Carlos Manuel de Céspedes

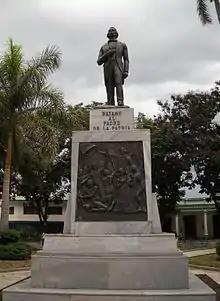

Between his two marriages, it is believed he had carried on an affair during or shortly afterwards with Candelaria "Cambula" Acosta y Fontaigne ( 1851) then the 17-year-old daughter of the foreman of his plantation Juan Acosta and wife Concepción Fontaine y Segrera. He had tasked Cambula with sewing the first flag that he designed for Cuba. With Cambula he had a daughter, Carmen de Céspedes y Acosta ( 1869). Fearing for their safety he moved a then-pregnant Cambula and daughter to Jamaica. In 1872 their son Manuel de Céspedes Y Acosta was born in Kingston. In San Lorenzo, before he died, Carlos Manuel met a widow, Francisca (Panchita) Rodriguez. Carlos Manuel and Panchita became lovers and produced a son, Manuel Francisco de Céspedes y Rodriguez.